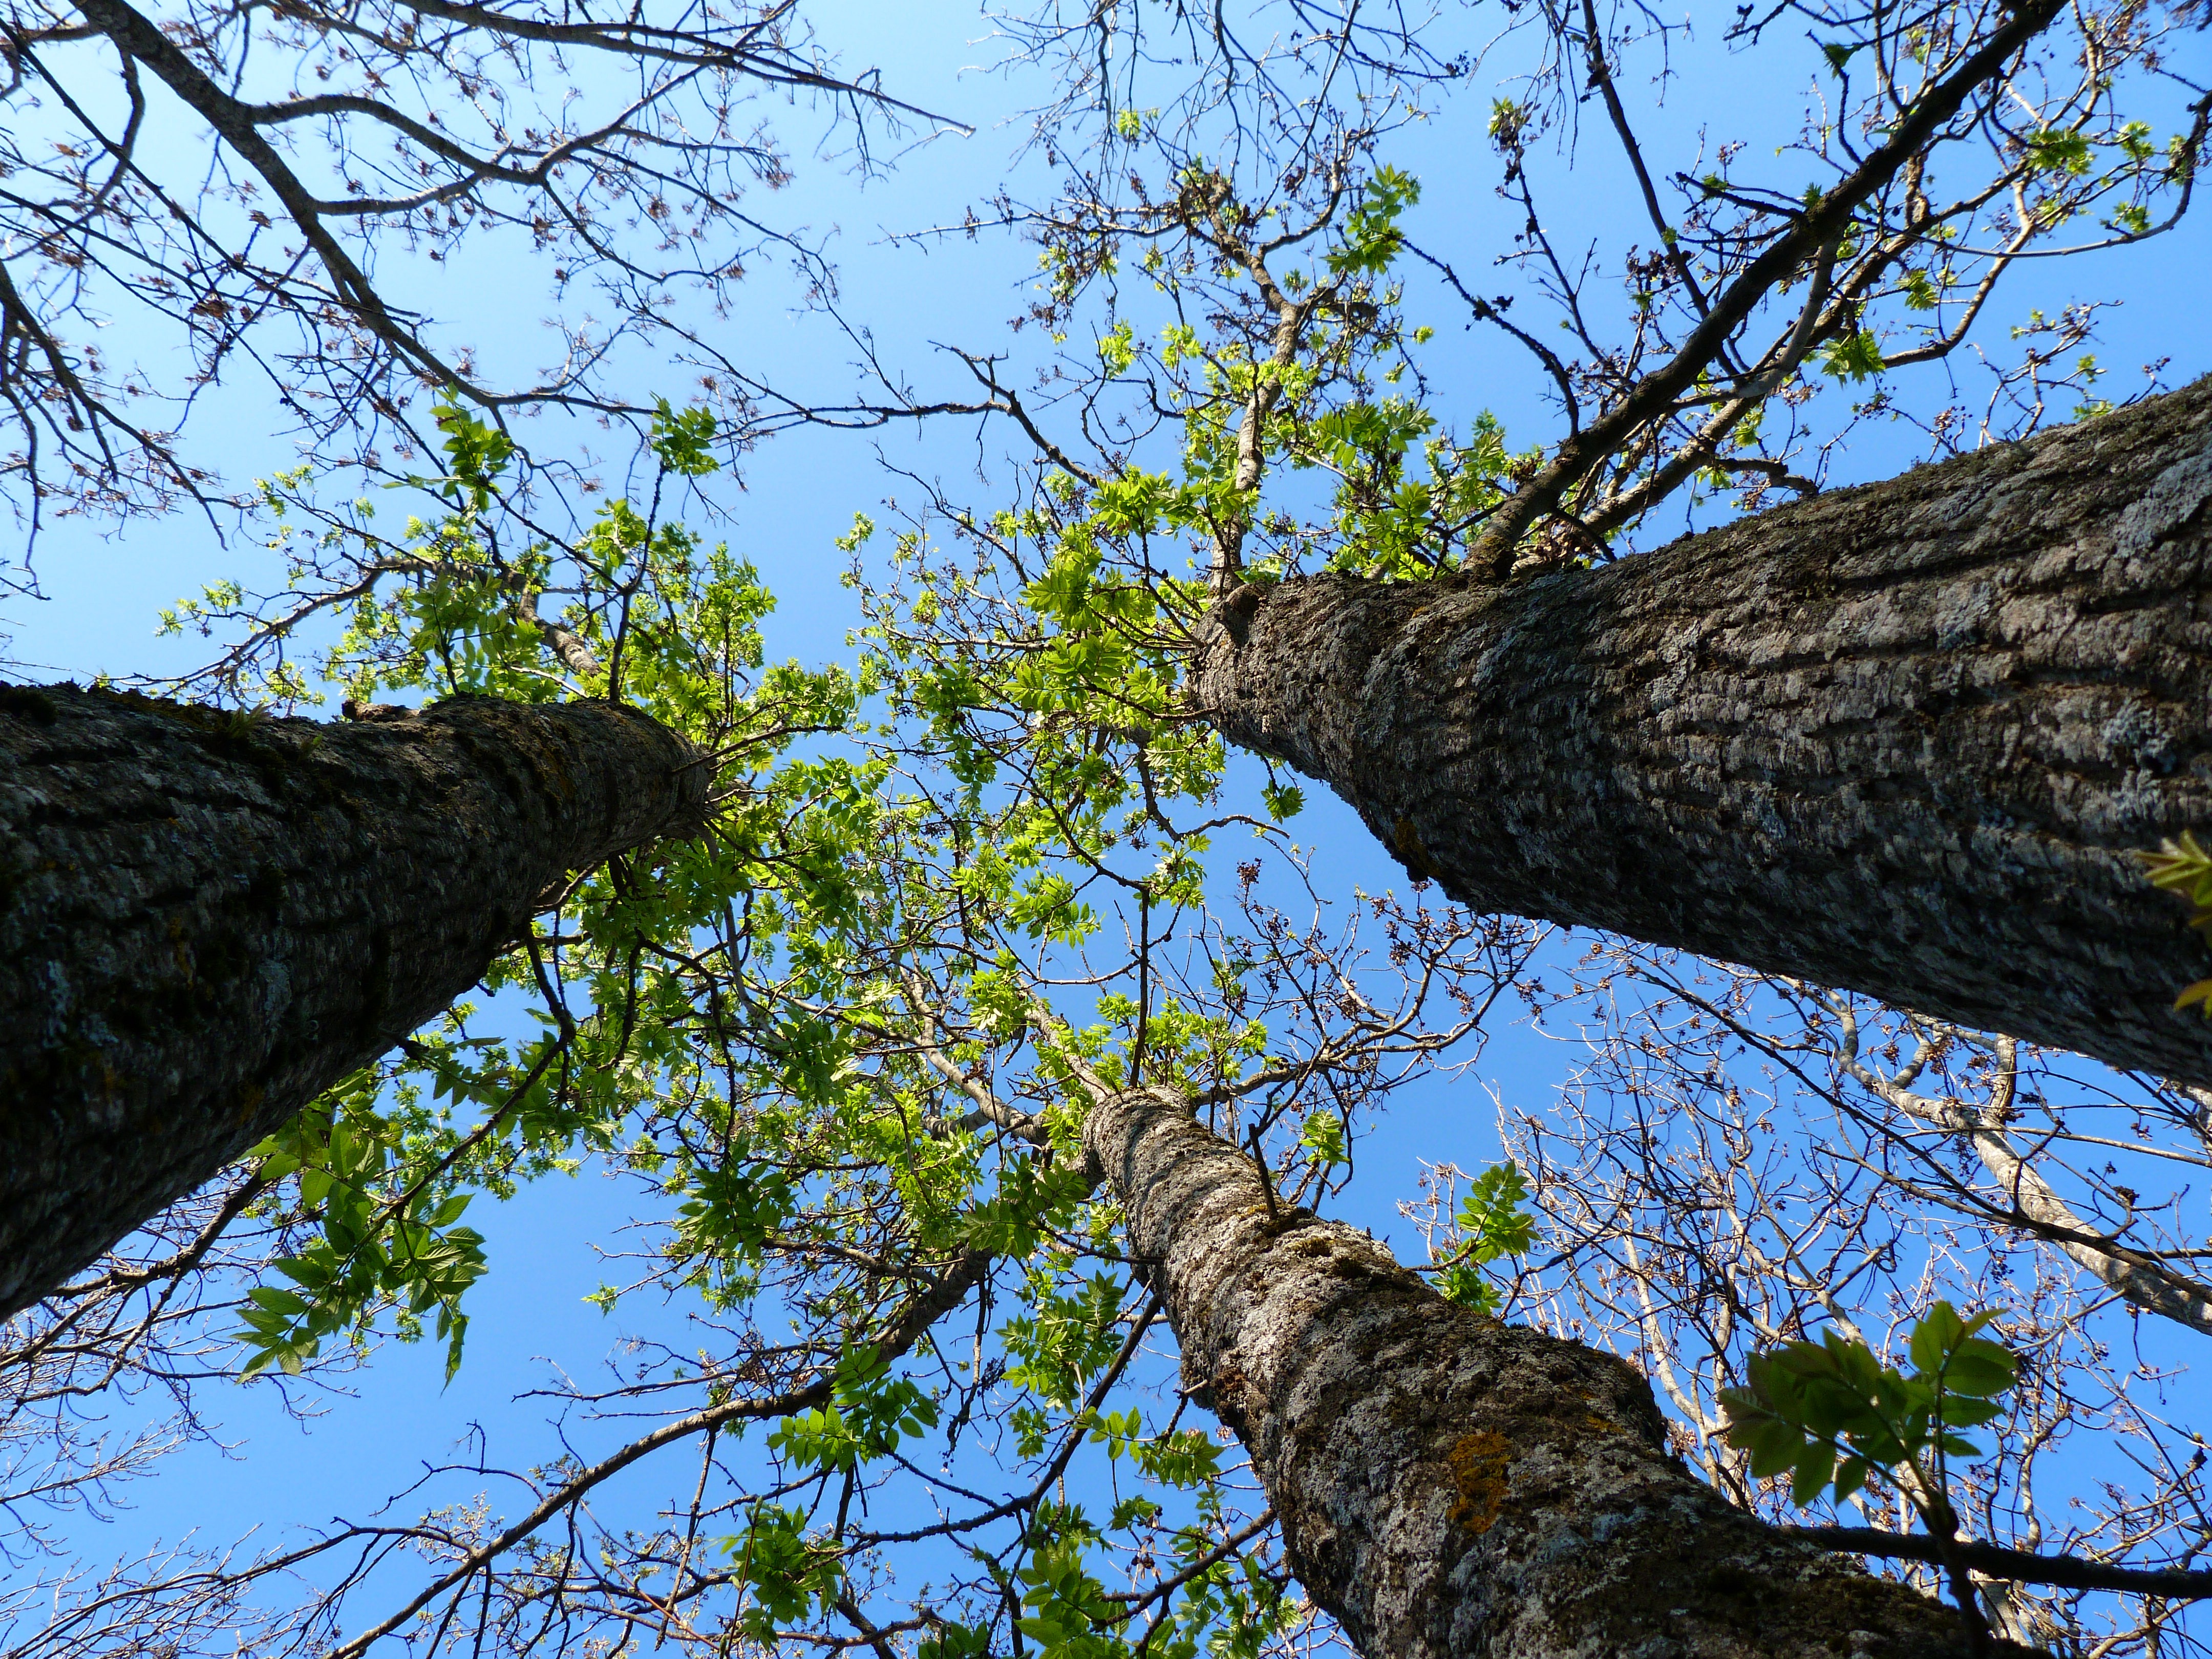
tree, nature, wilderness, branch, plant, sky, leaf, flower, perspective, trunk, foliage, spring, autumn, blue, flora, trees, branches, woodland, top, light and shade, against the light, woody plant, land plant, creepage distances